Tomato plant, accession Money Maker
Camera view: bottom (45 deg); turntable rotation: 180 degrees
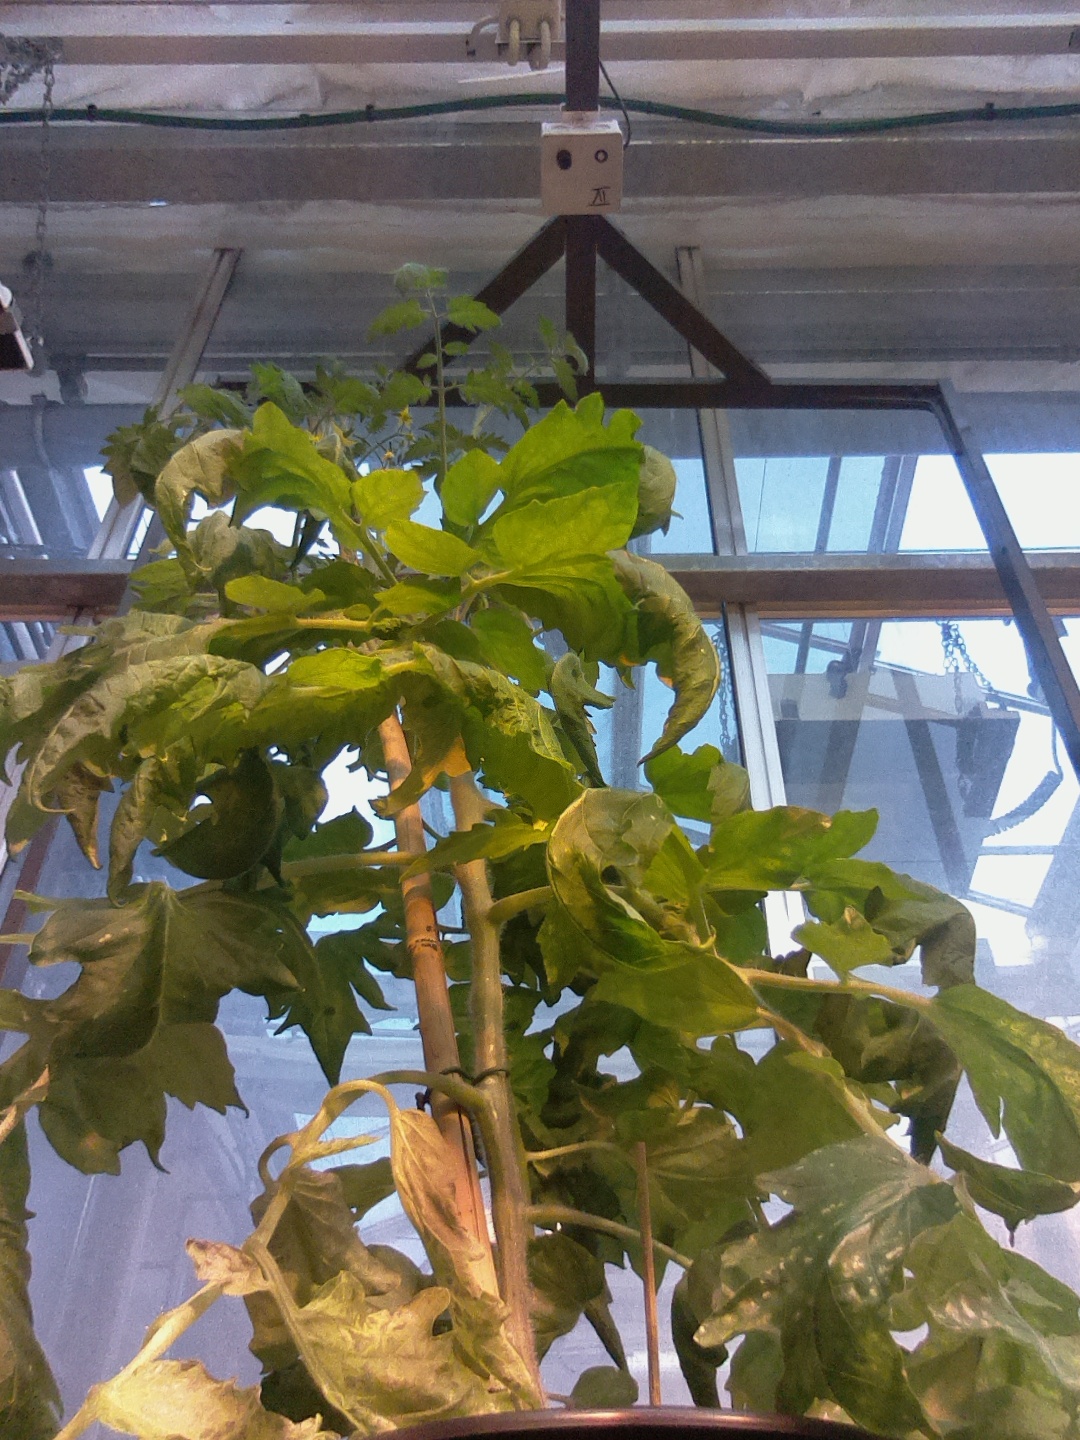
BBCH growth stage 72: 20%-30% of final fruit size